Newcomb Art Museum

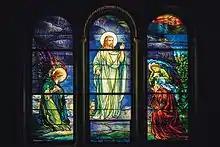
Tiffany and Company, Resurrection, c.1895

The uptown campus of Tulane University is home to several one-of-a-kind stained-glass windows designed by Louis Comfort Tiffany. Newcomb College founder Josephine Louise Newcomb and her confidant Frank Walter Callender commissioned the majority of these works between 1894 and 1896 for a chapel at Newcomb's Washington Avenue campus in New Orleans' Garden District. In the decades following Newcomb's 1918 relocation to the Tulane Broadway campus, the two stained-glass triptychs were installed in the Woodward Way breezeway fronting the museum’s interior façade. The school's other Tiffany windows are located in the Myra Clare Rogers Memorial Chapel and in Tilton Memorial Hall.